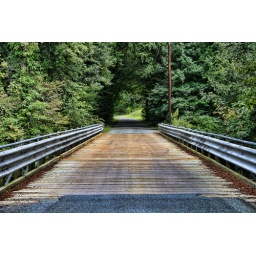
I never drove over a wooden plank bridge before, it didnt sound good. ha